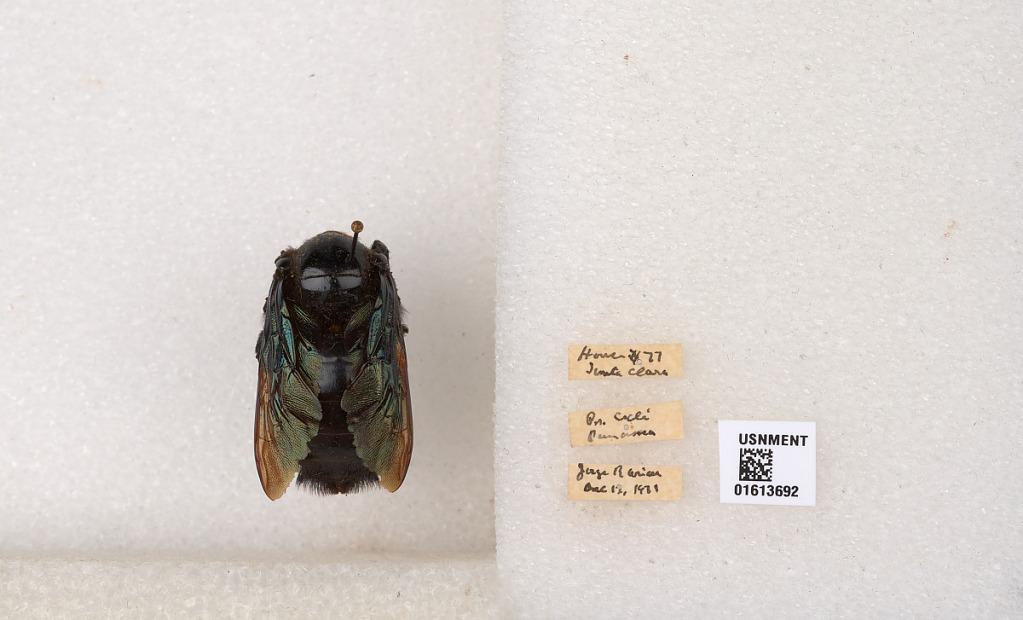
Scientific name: Xylocopa (Neoxylocopa) varipuncta Patton
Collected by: J. Rarian
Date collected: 1981-12-12
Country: Panama
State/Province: Panama Oeste
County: Arraijan
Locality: Santa Clara | Pr. Cocla